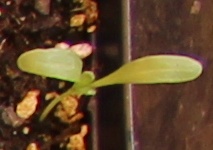
Label: Sugar beet